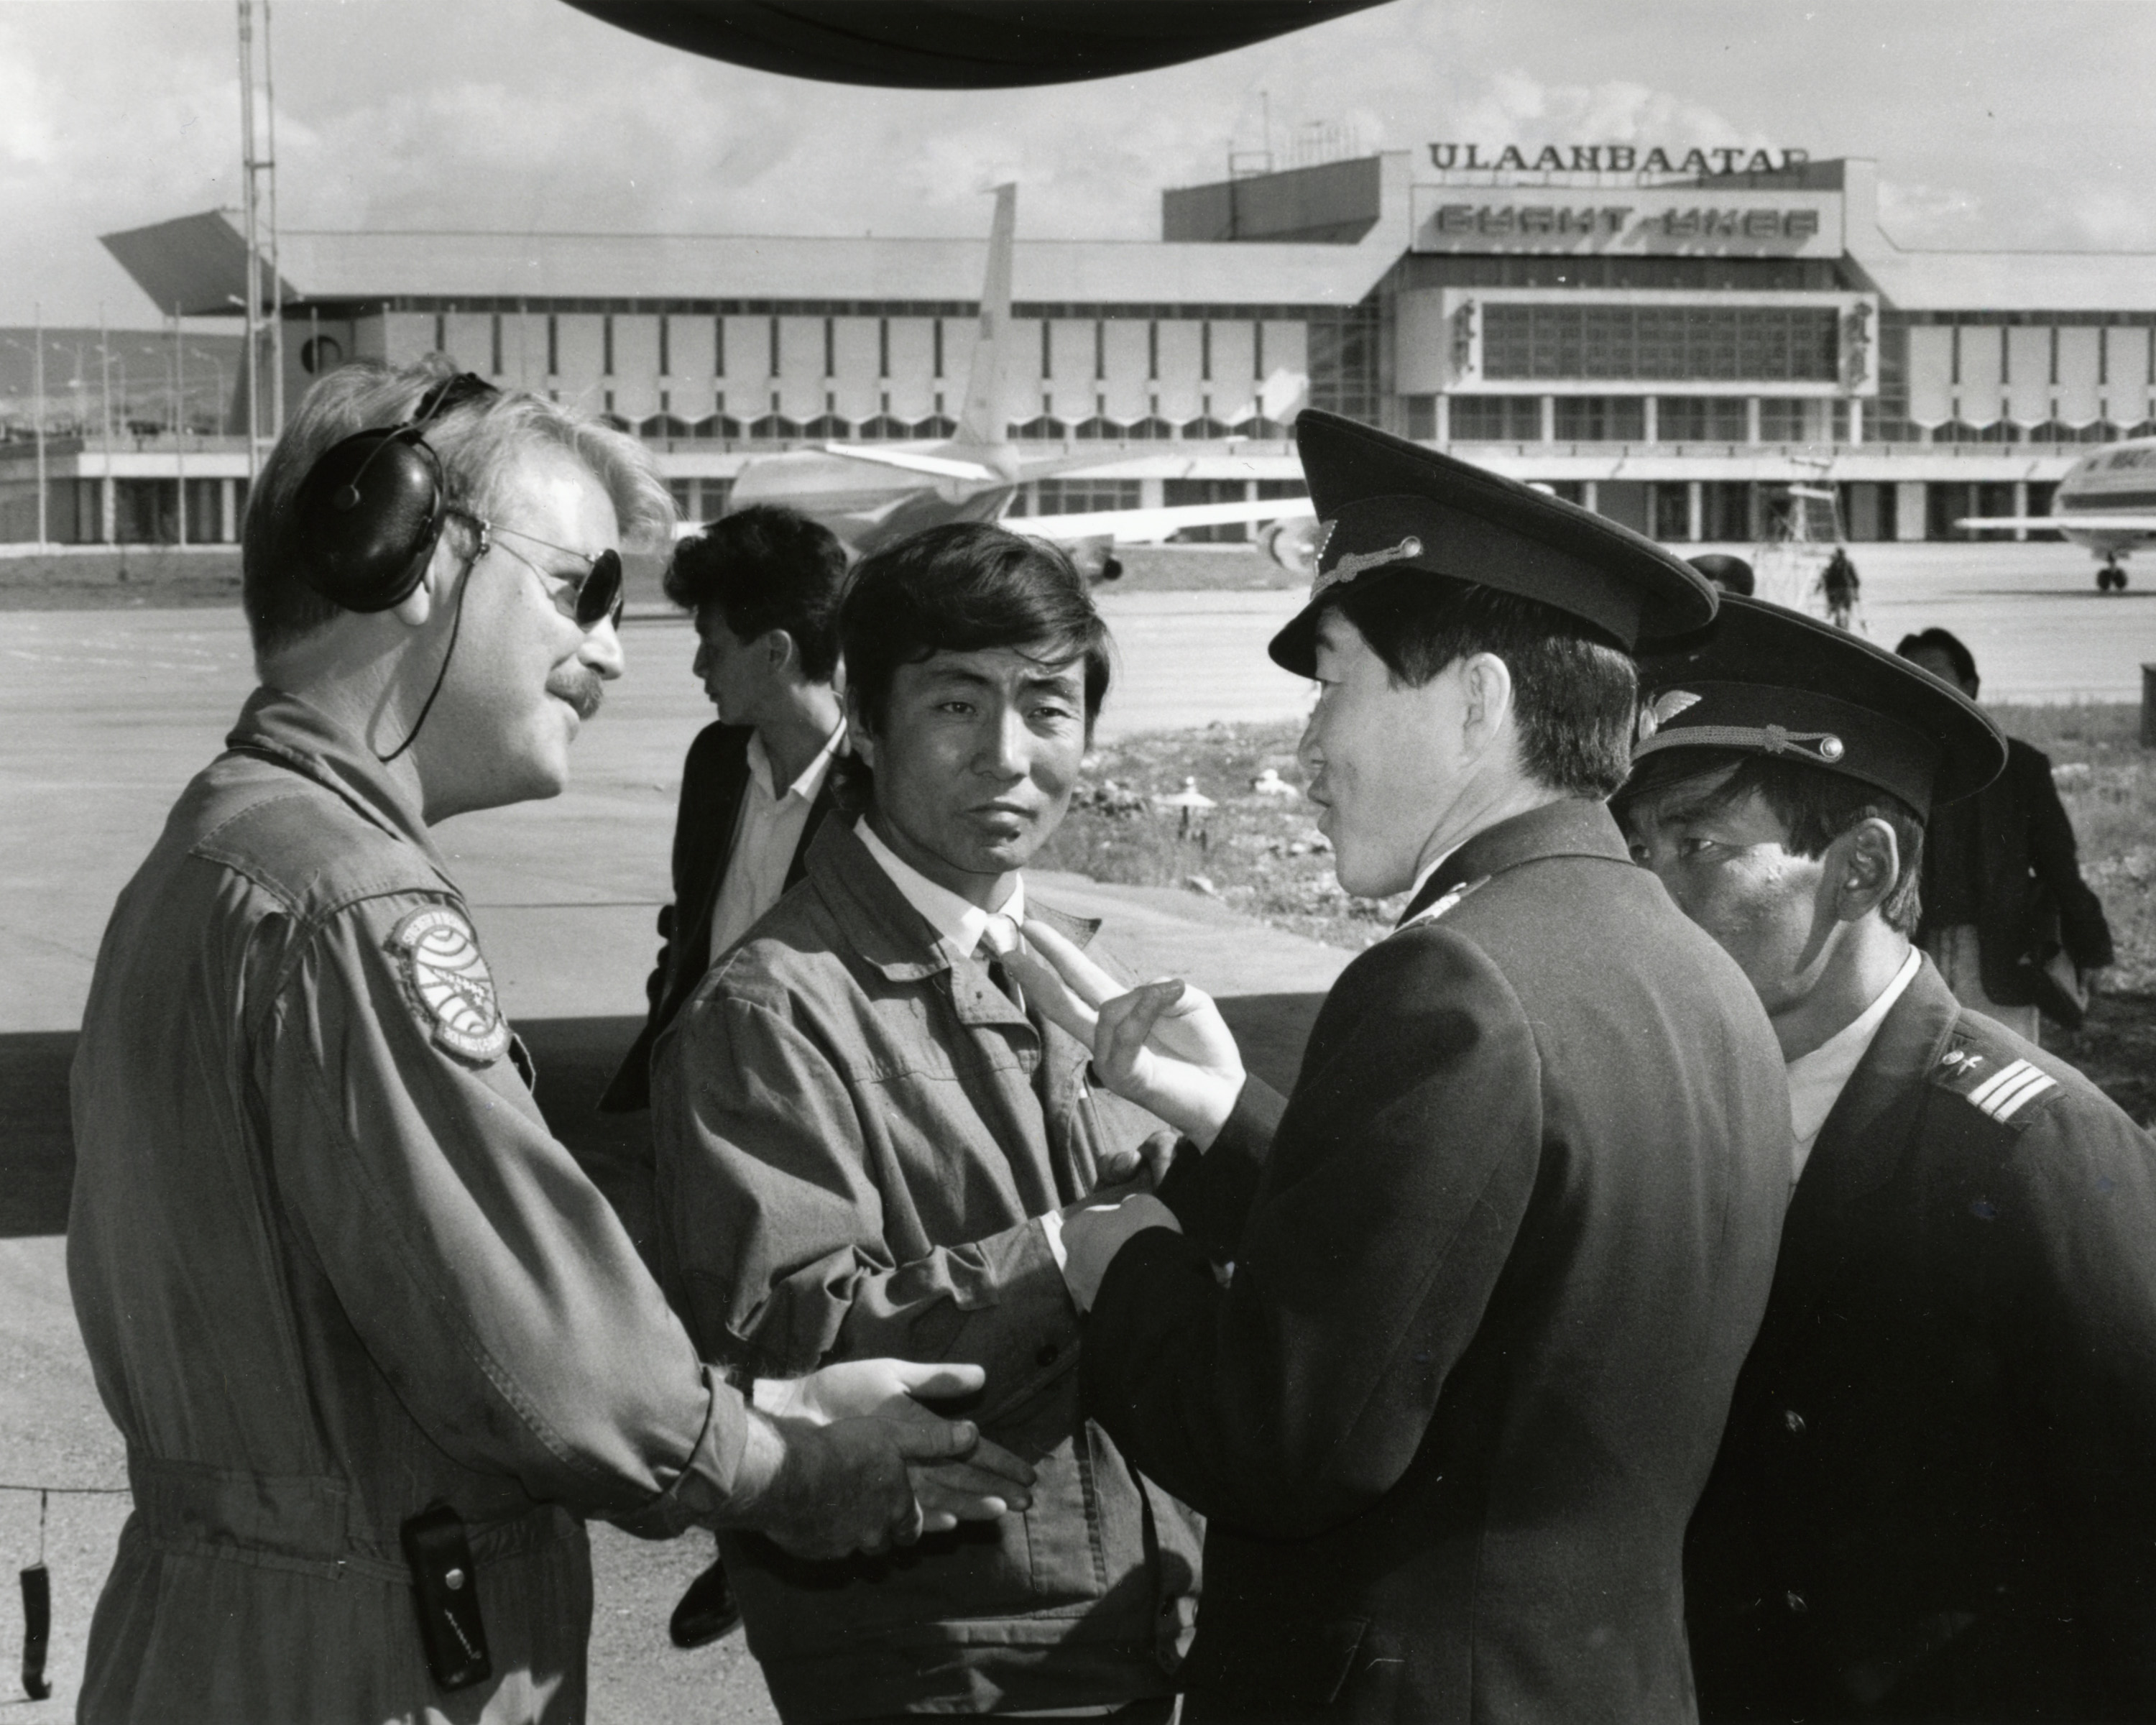
black and white, people, crowd, airport, black, monochrome, international, cool image, photograph, mongolia, khan, ulan, bator, chinggis, interaction, monochrome photography